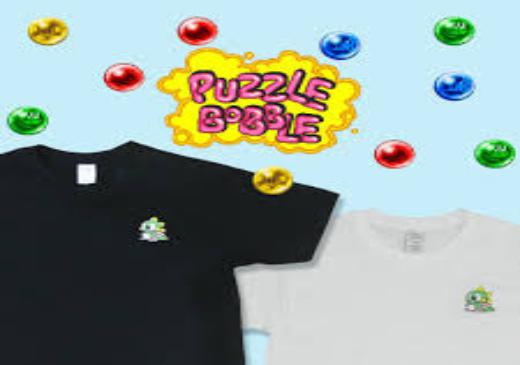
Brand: bobble
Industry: Clothes